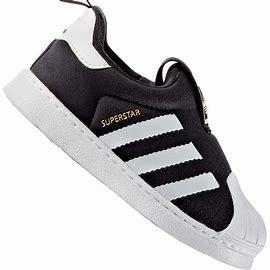
Brand: adidas
Model: originals Adidas Originals Superstar 360 I